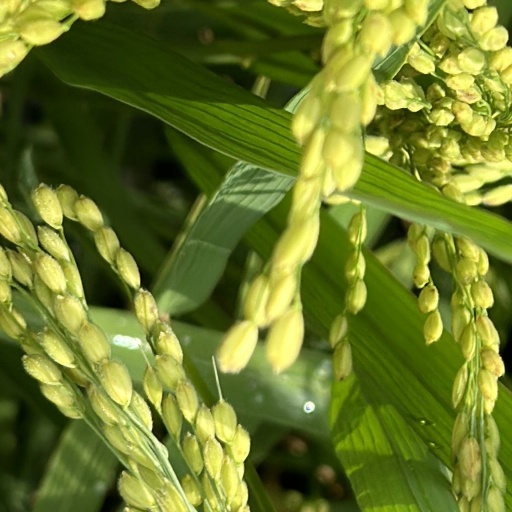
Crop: rice